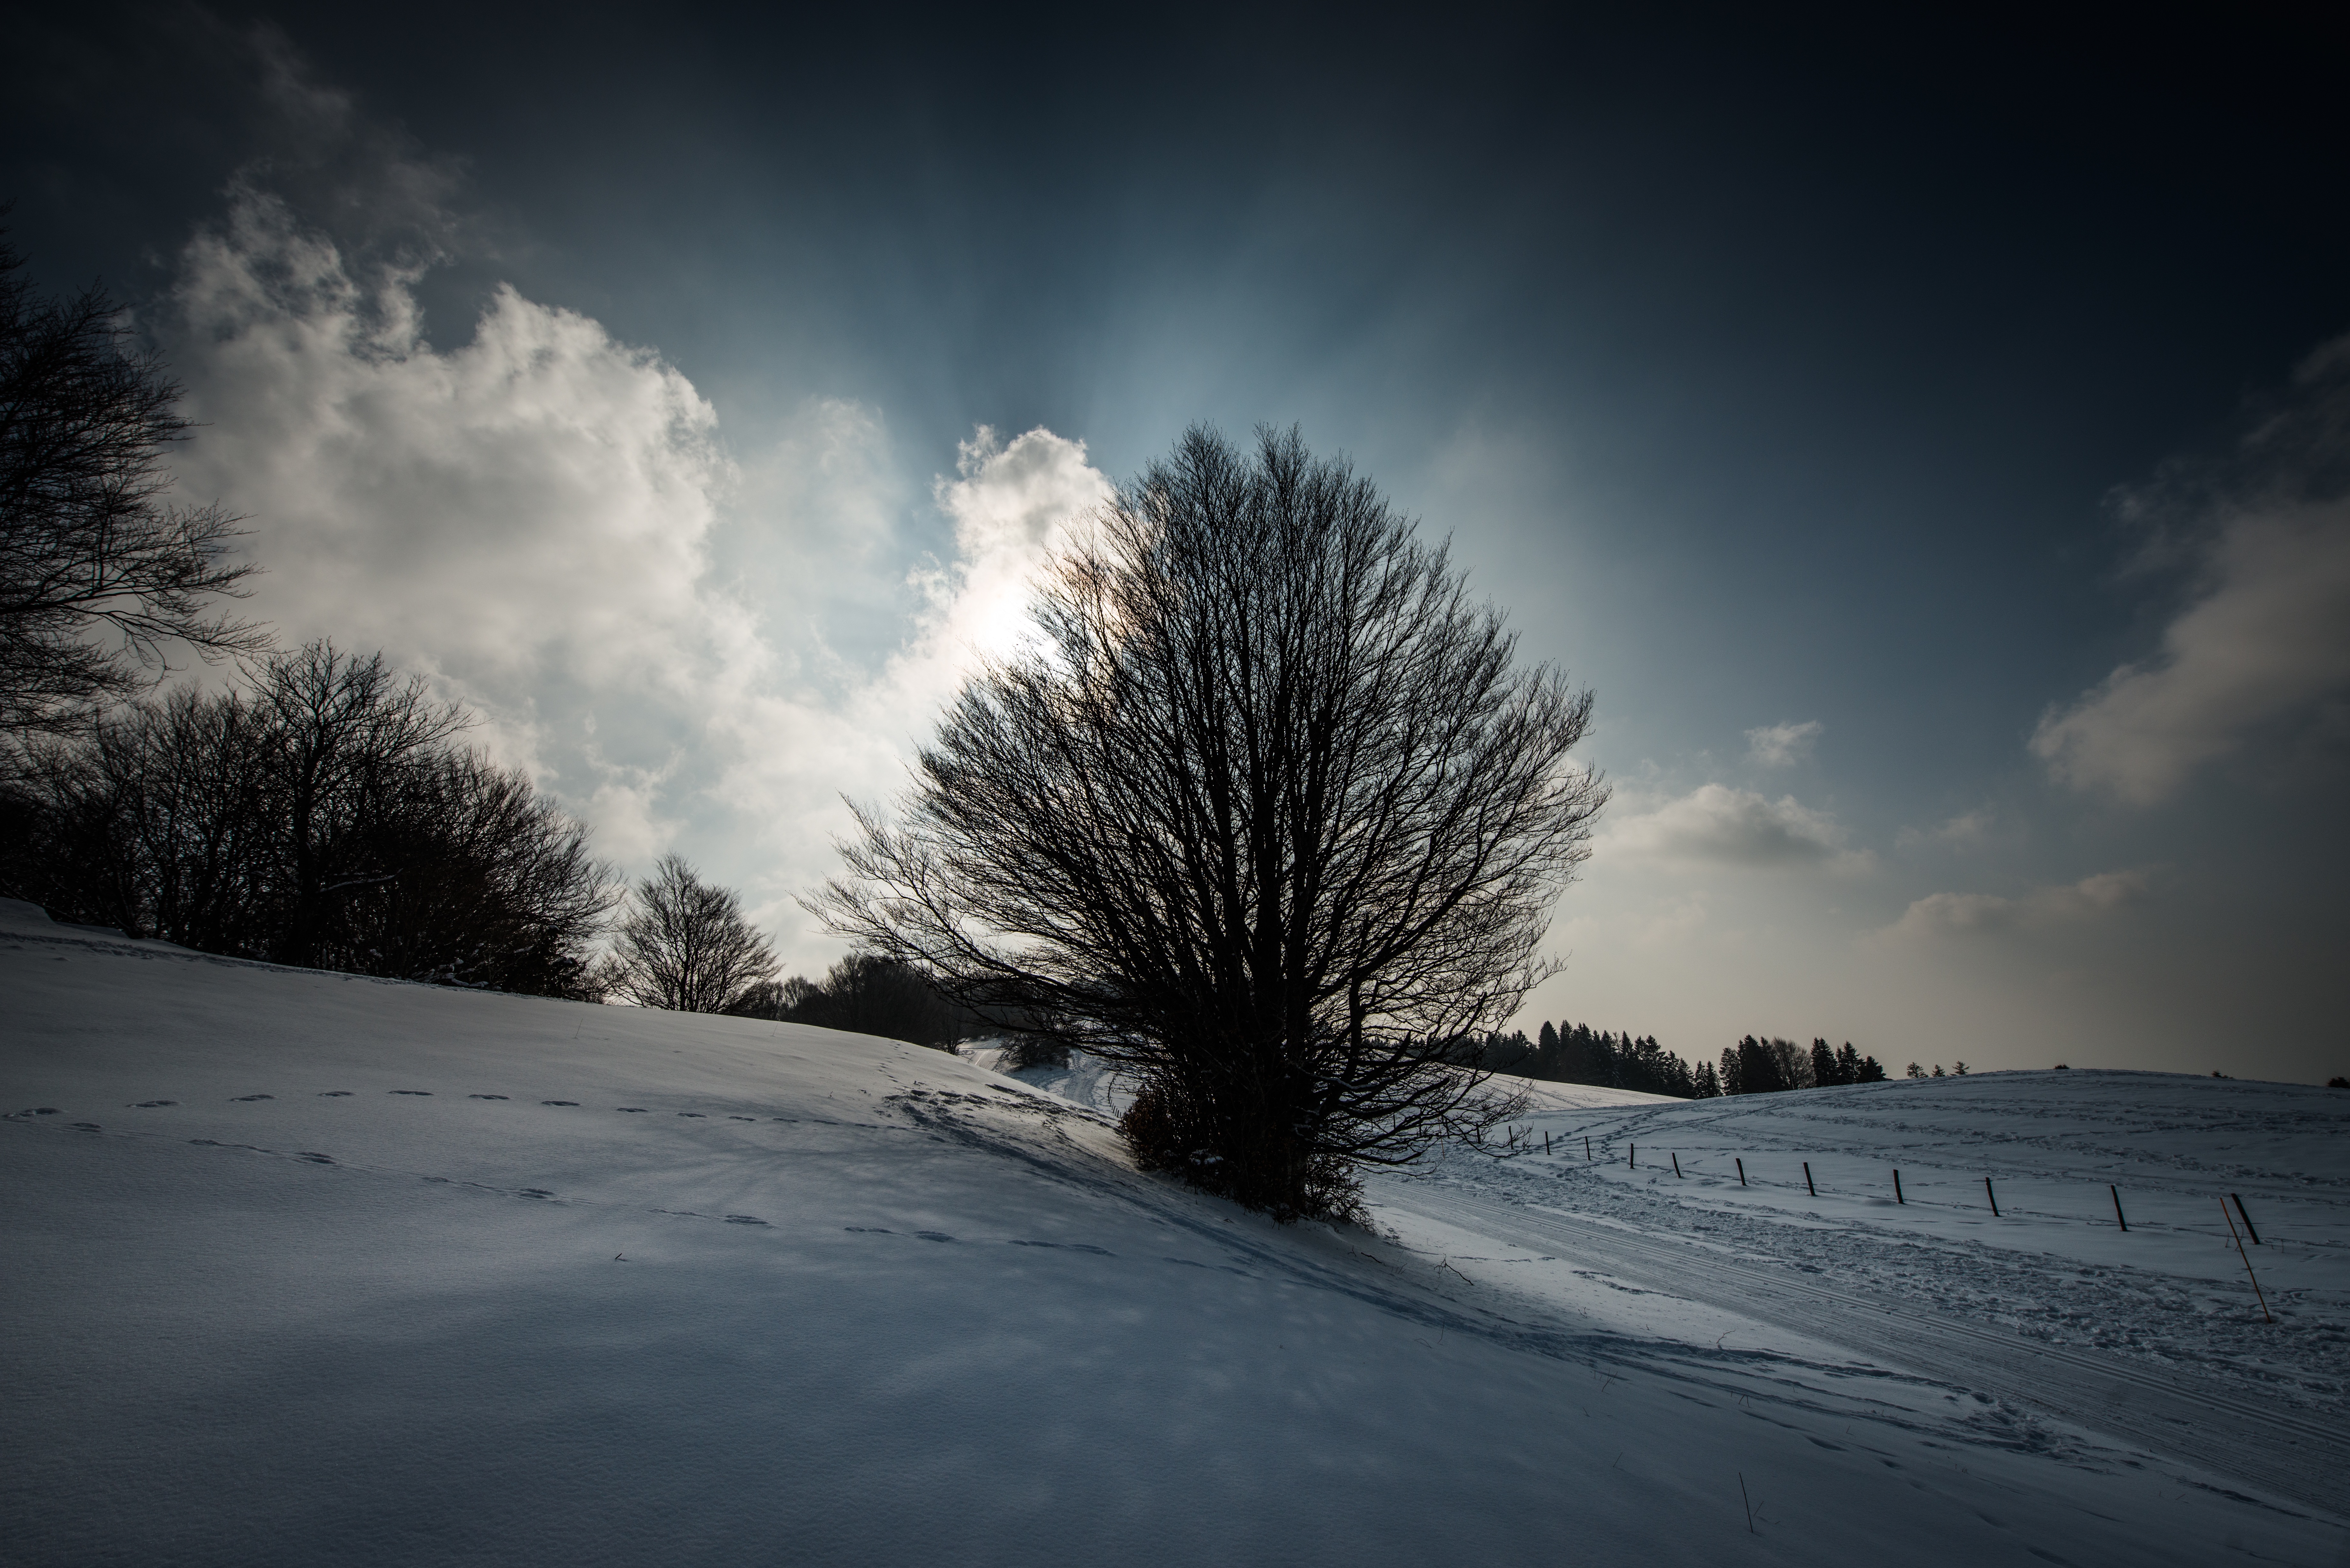
tree, nature, snow, winter, light, cloud, sky, sun, night, sunlight, morning, frost, dawn, atmosphere, dusk, evening, weather, darkness, season, freezing, atmospheric phenomenon, woody plant